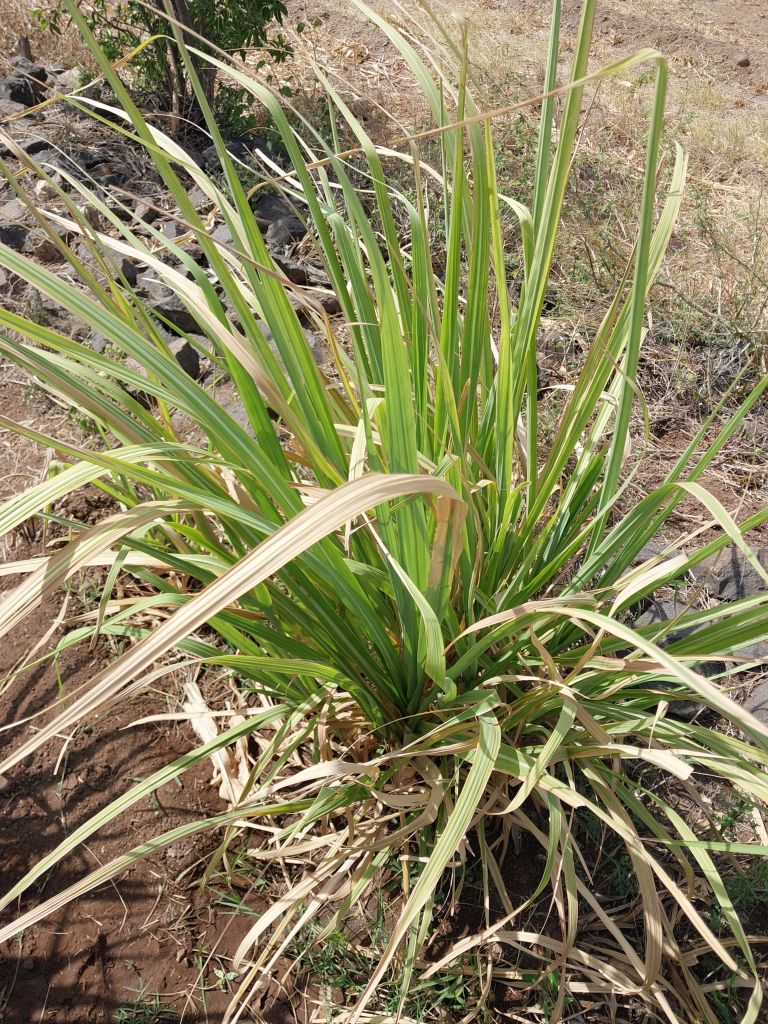
Label: Grassy shoot